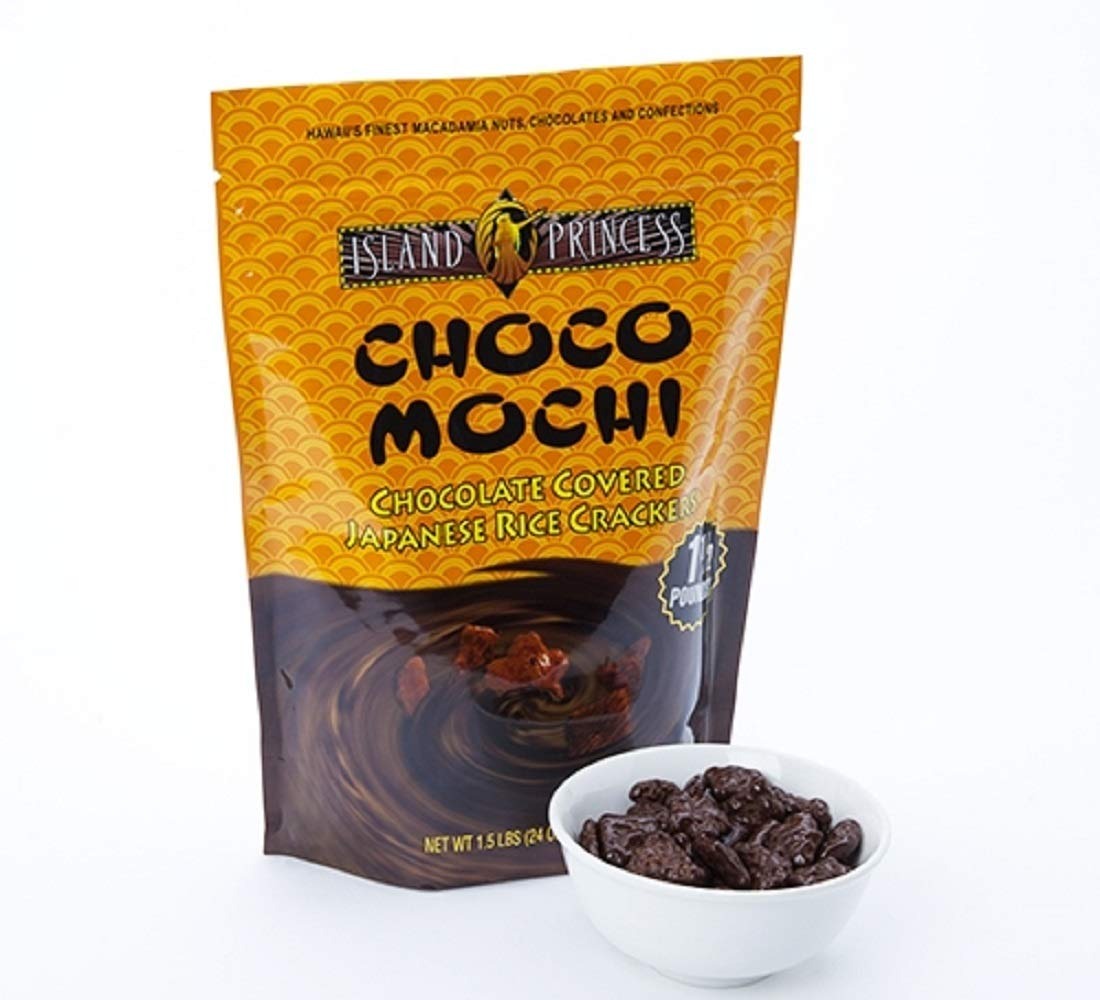
Item Name: Island Princess Choco Mochi Chocolate Covered Japanese Rice Crackers 1.5 Lb
Bullet Point 1: 1.5 Lb Jumbo Resealable Bag
Bullet Point 2: Salty, savory, sweet and crunchy combination!
Bullet Point 3: A local island snack favorite, made in Hawaii
Bullet Point 4: Our special rich milk chocolate covers crunchy Japanese Rice Crackers that are also known as Arare or Kaki Mochi crackers.
Product Description: Island Princess Choco Mochi -Taste the unique flavor of Hawaii in every salty, savory, sweet and crunchy bite! A favorite local Hawaii snack. A special rich milk chocolate covers crunchy Japanese Arare Rice Crackers (also known as Kakimochi in Hawaii). Share these one-of-a-kind tasty treats with family, friends or enjoy yourself. Resealable bag-just in case you need to resist another tantalizing bite.
Value: 24.0
Unit: Ounce

Price: 32.95